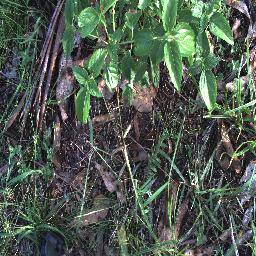
Label: lantana